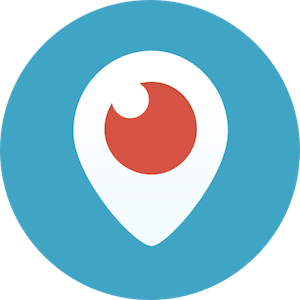
Periscope logotype officiel
Periscope est une application logicielle pour appareils mobiles fonctionnant sous le système d'exploitation iOS et Android développée par Kayvon Beykpour et Joe Bernstein. Elle permet à l'utilisateur de retransmettre en direct ce qu'il est en train de filmer. Twitter achète cette startup, le 13 mars 2015, durant le SXSW 2015 pour un montant compris entre 50 et 100 millions de dollars américains.